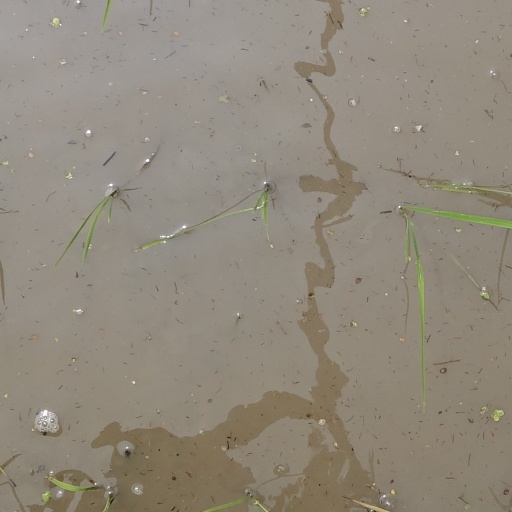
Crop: rice